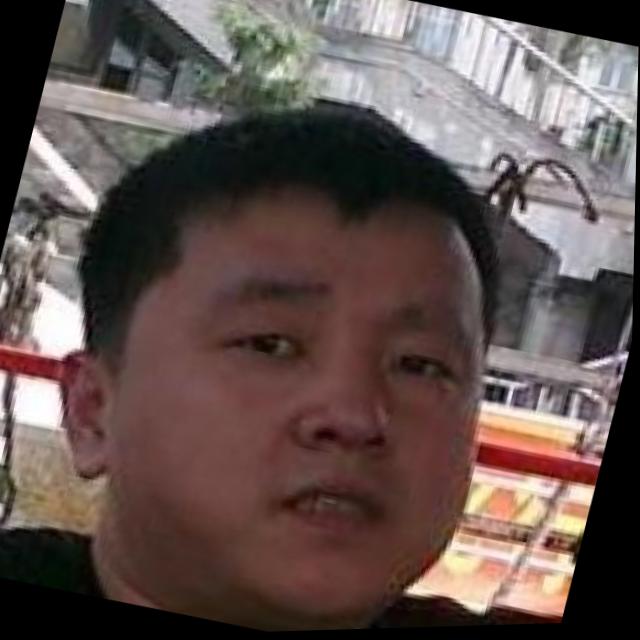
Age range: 21-44